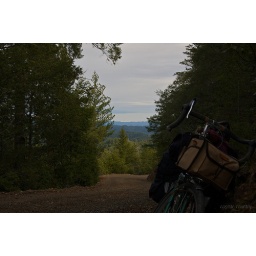
looking back at a 14% grade on fish rock, snow caped mountain in the distance